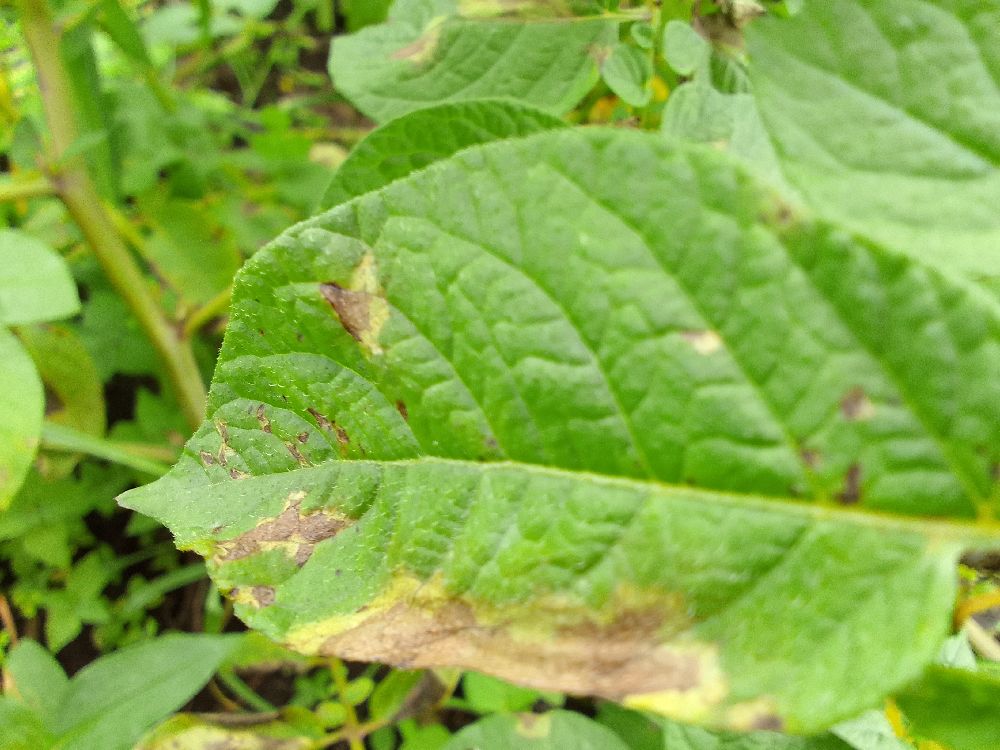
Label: Late blight